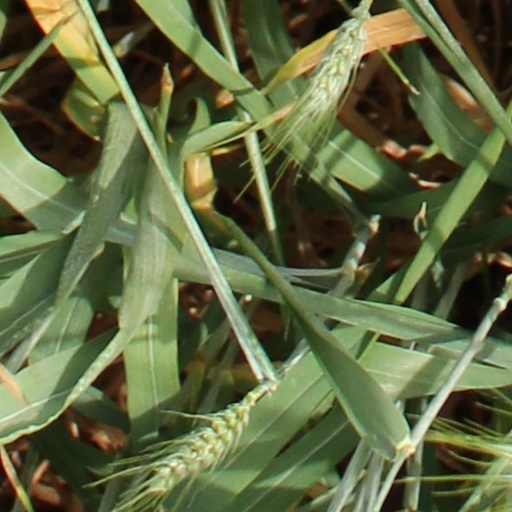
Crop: wheat